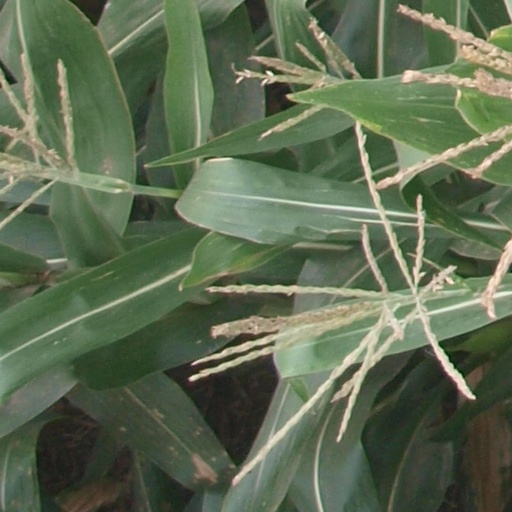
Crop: maize; corn